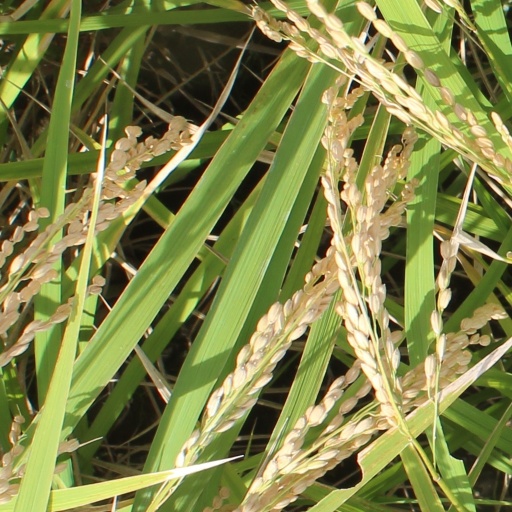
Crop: rice